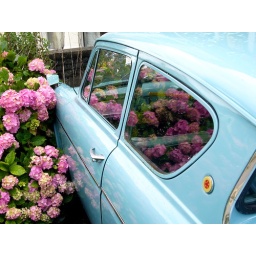
I love the reflections in both the glass and the car. Despite its age this car is still smooth!